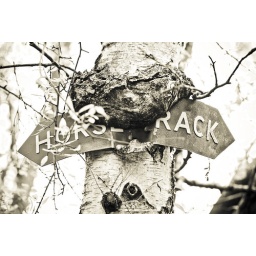
The tree seems to be growing around the sign